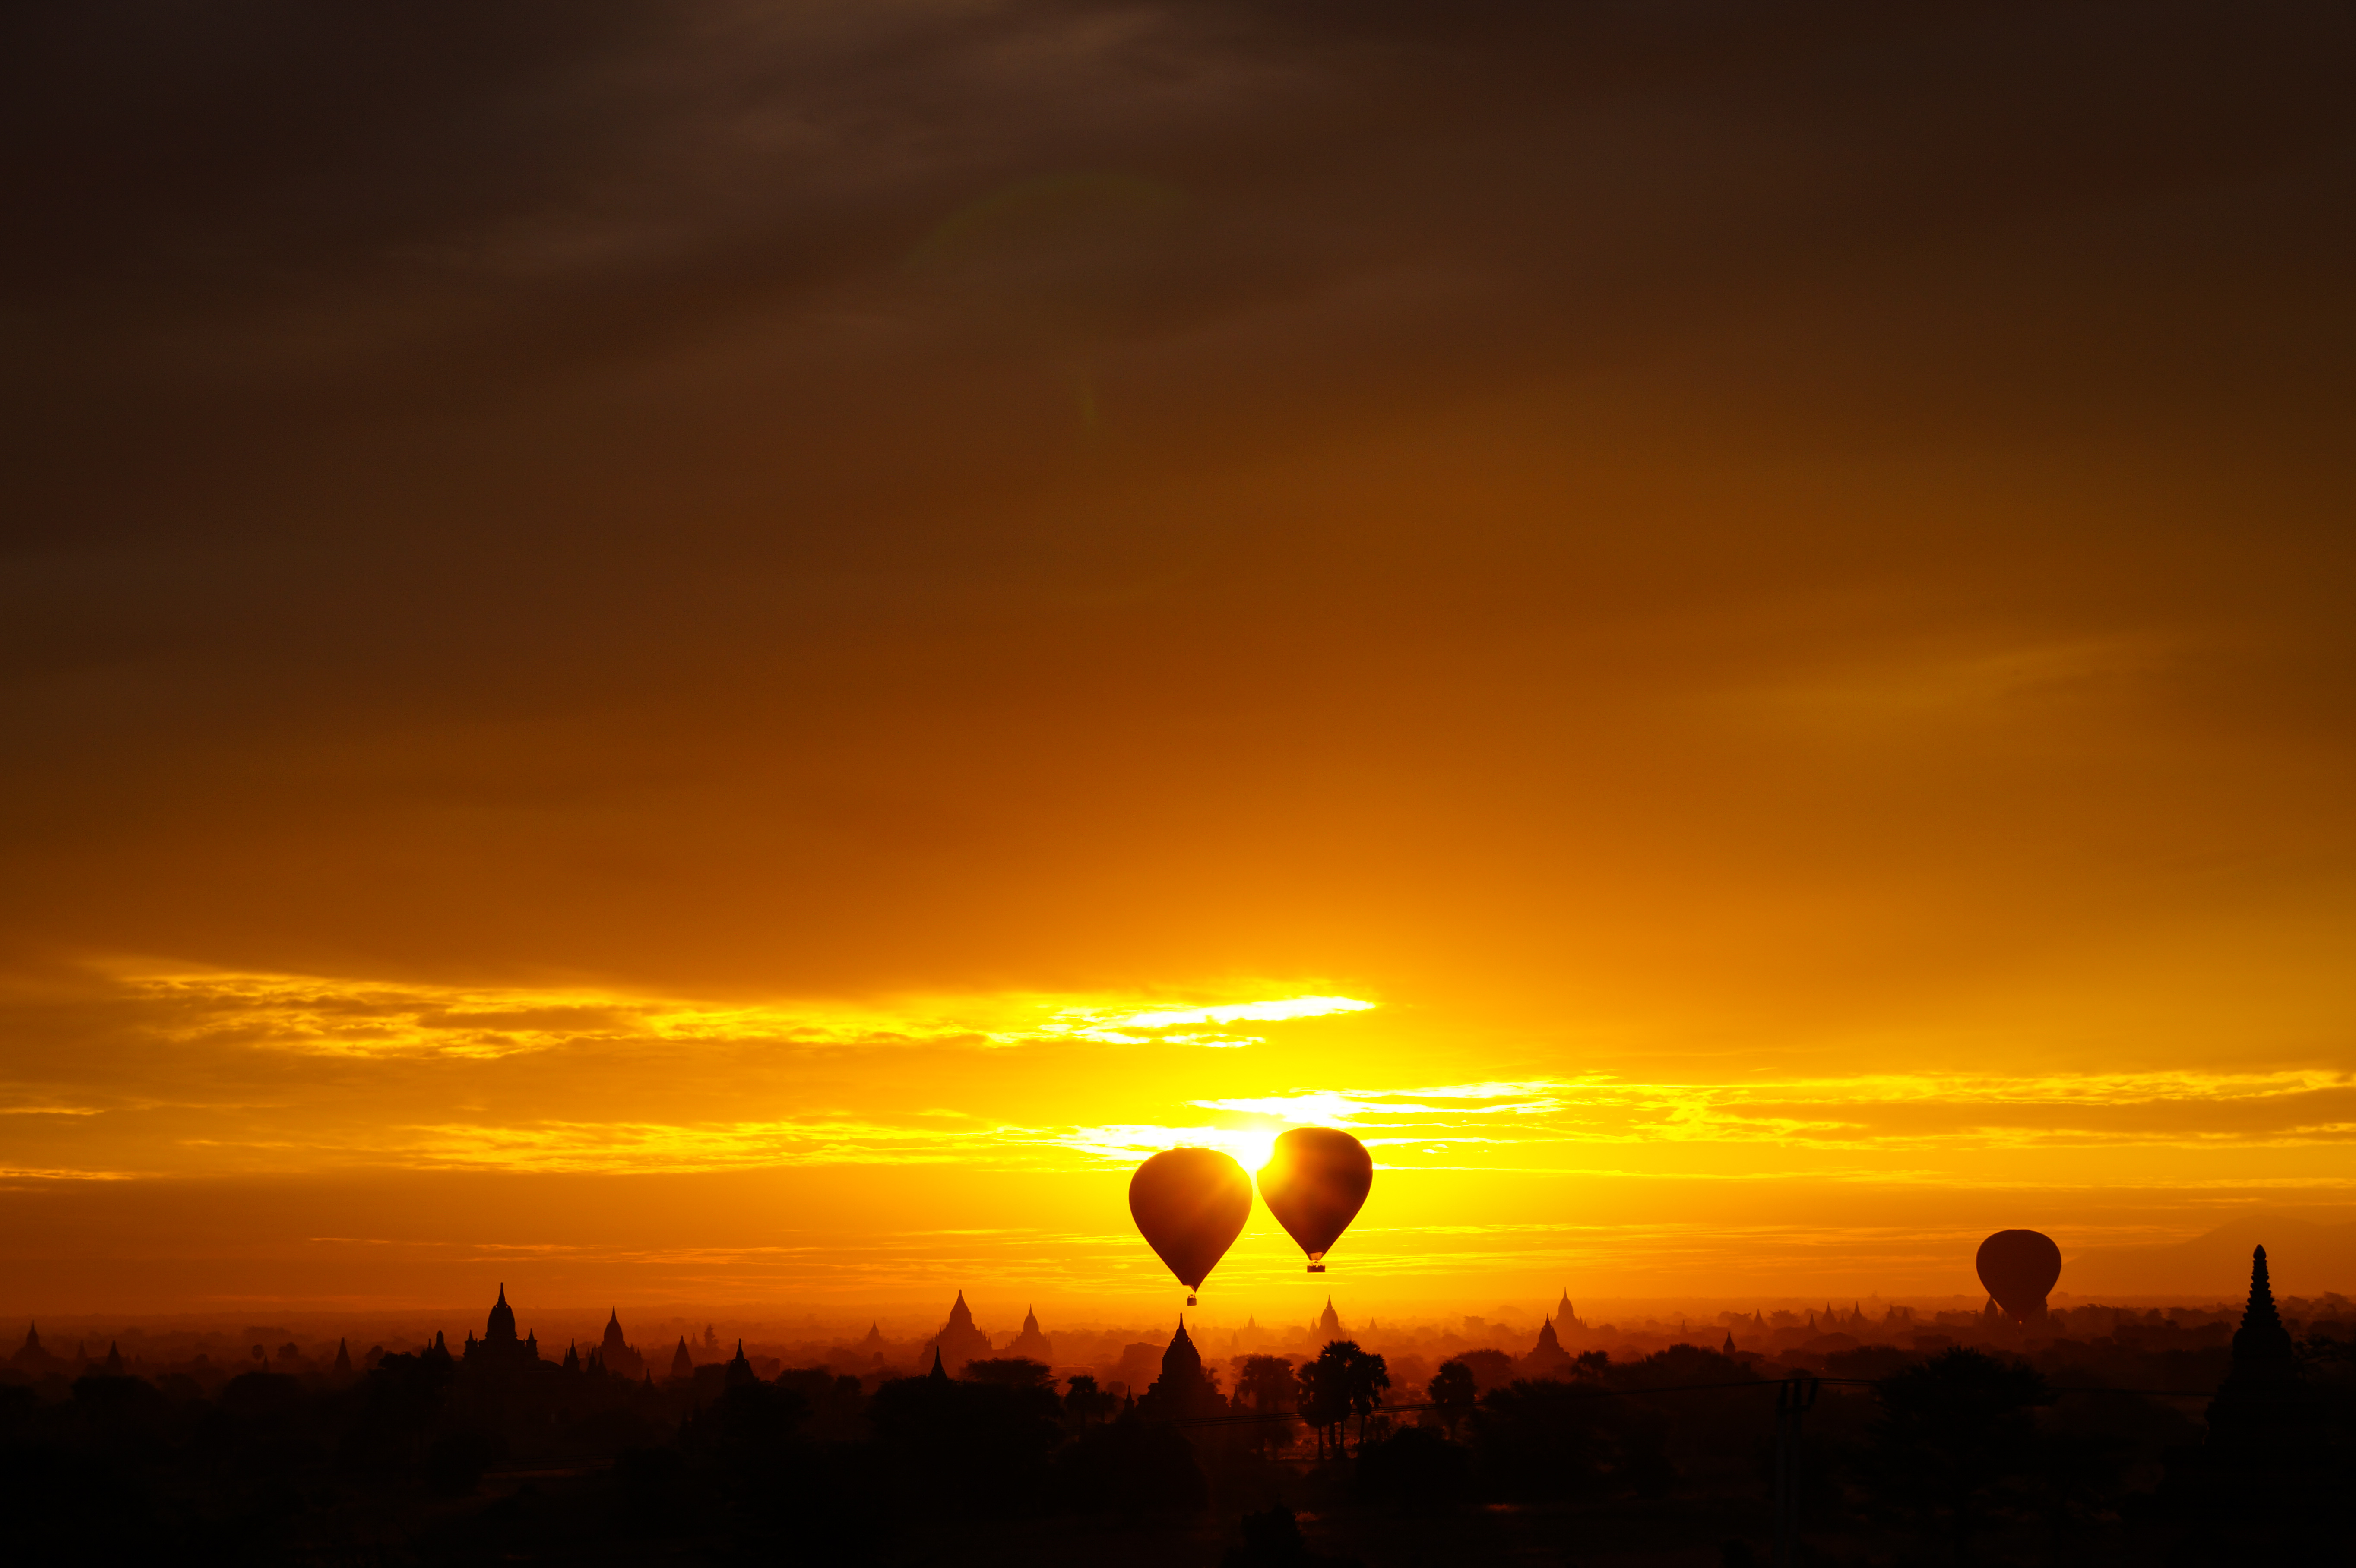
horizon, cloud, sky, sun, sunrise, sunset, sunlight, morning, balloon, dawn, atmosphere, dusk, evening, temple, myanmar, sonystreetphotographer, burma, afterglow, bagan, red sky at morning